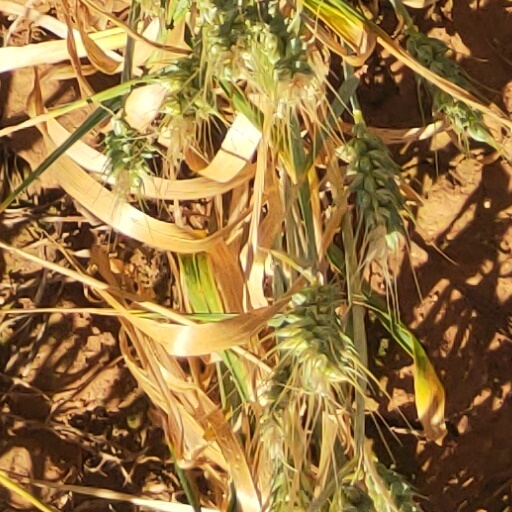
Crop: wheat